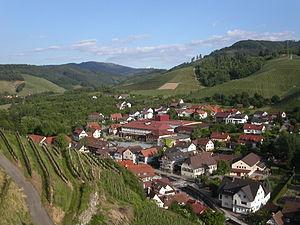
Durbach est une commune allemande de Bade-Wurtemberg, située dans l'arrondissement de l'Ortenau, dans le district de Fribourg-en-Brisgau.